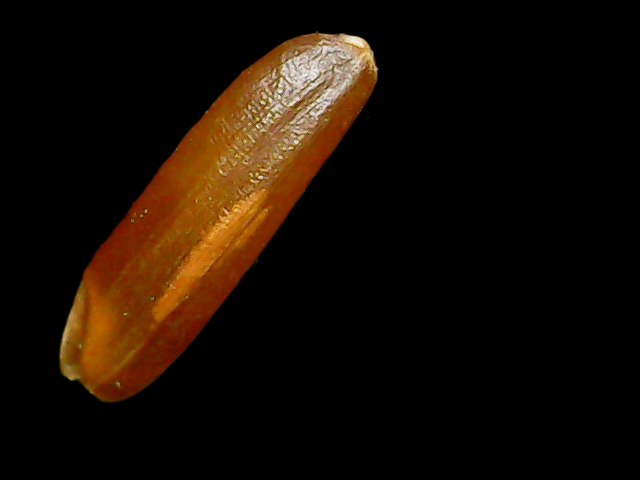
Rice variety: Binadhan20